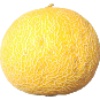
Label: Cantaloupe 1